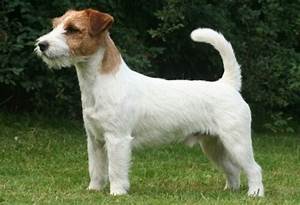
Label: dog